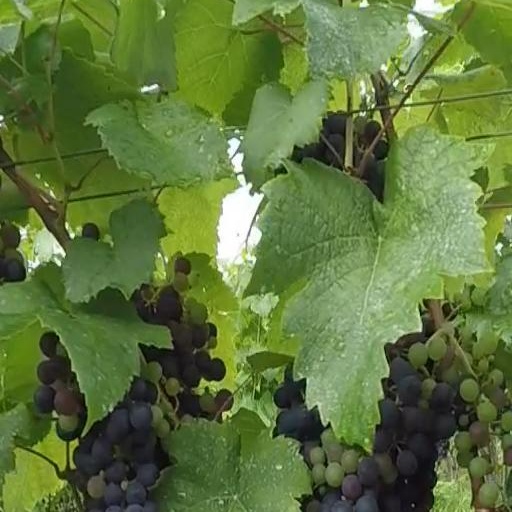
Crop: grape